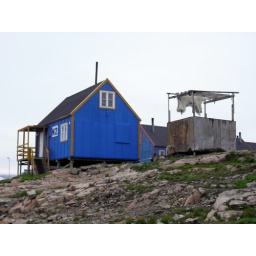
Typical house in Scoresbysund/Itty...polar bear skin drying with huskie dogs roaming around...